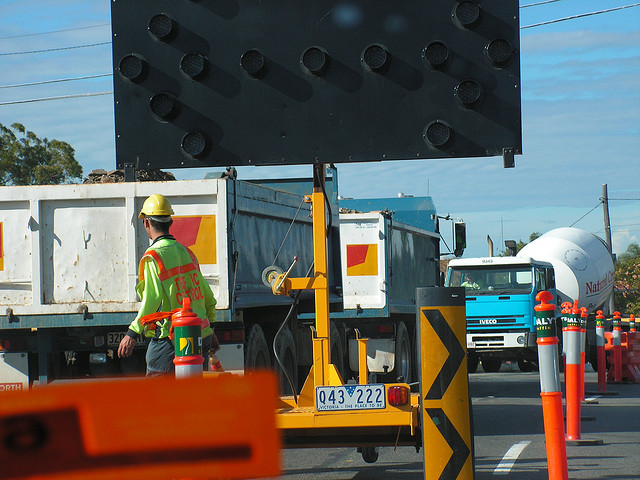
A construction worker standing next to a white dump truck.